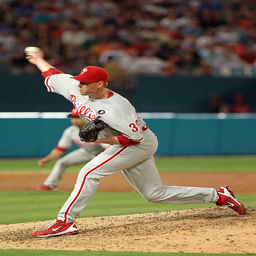
# of the sports team pitches during a game against sports team .